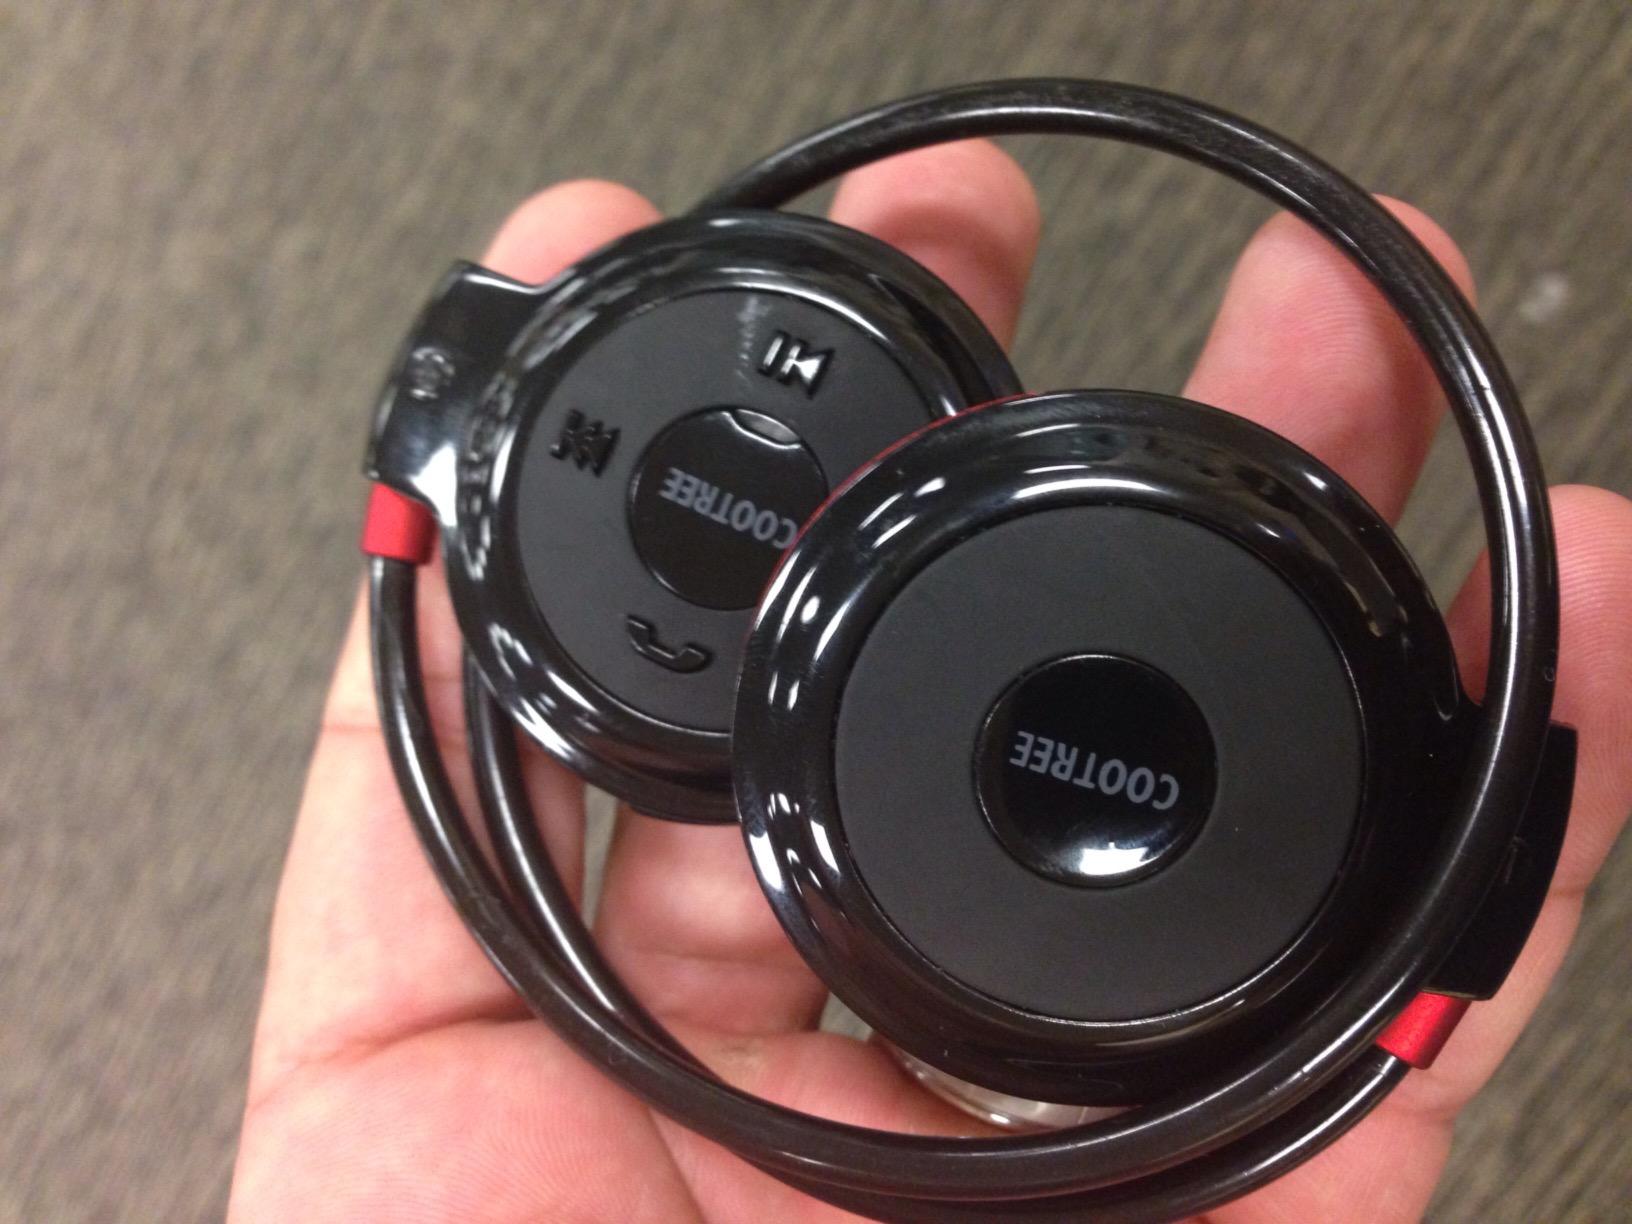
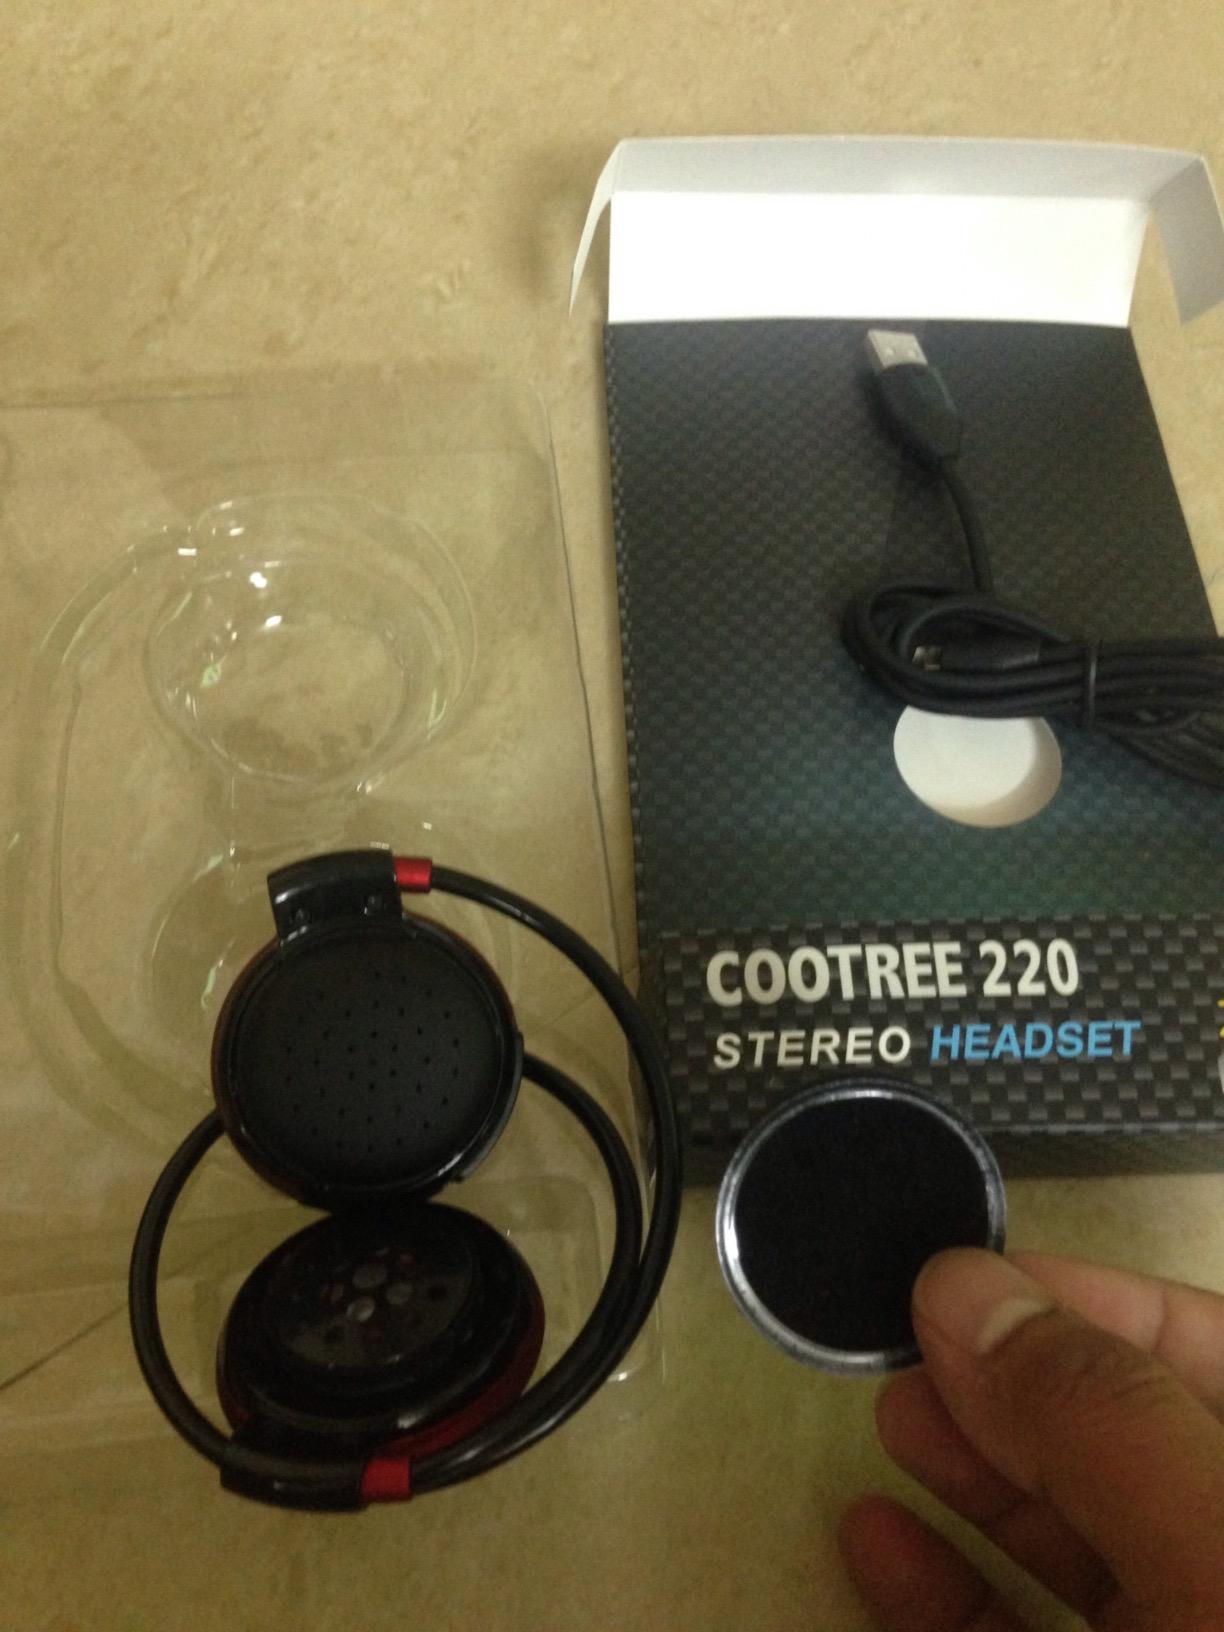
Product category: headphones
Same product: yes